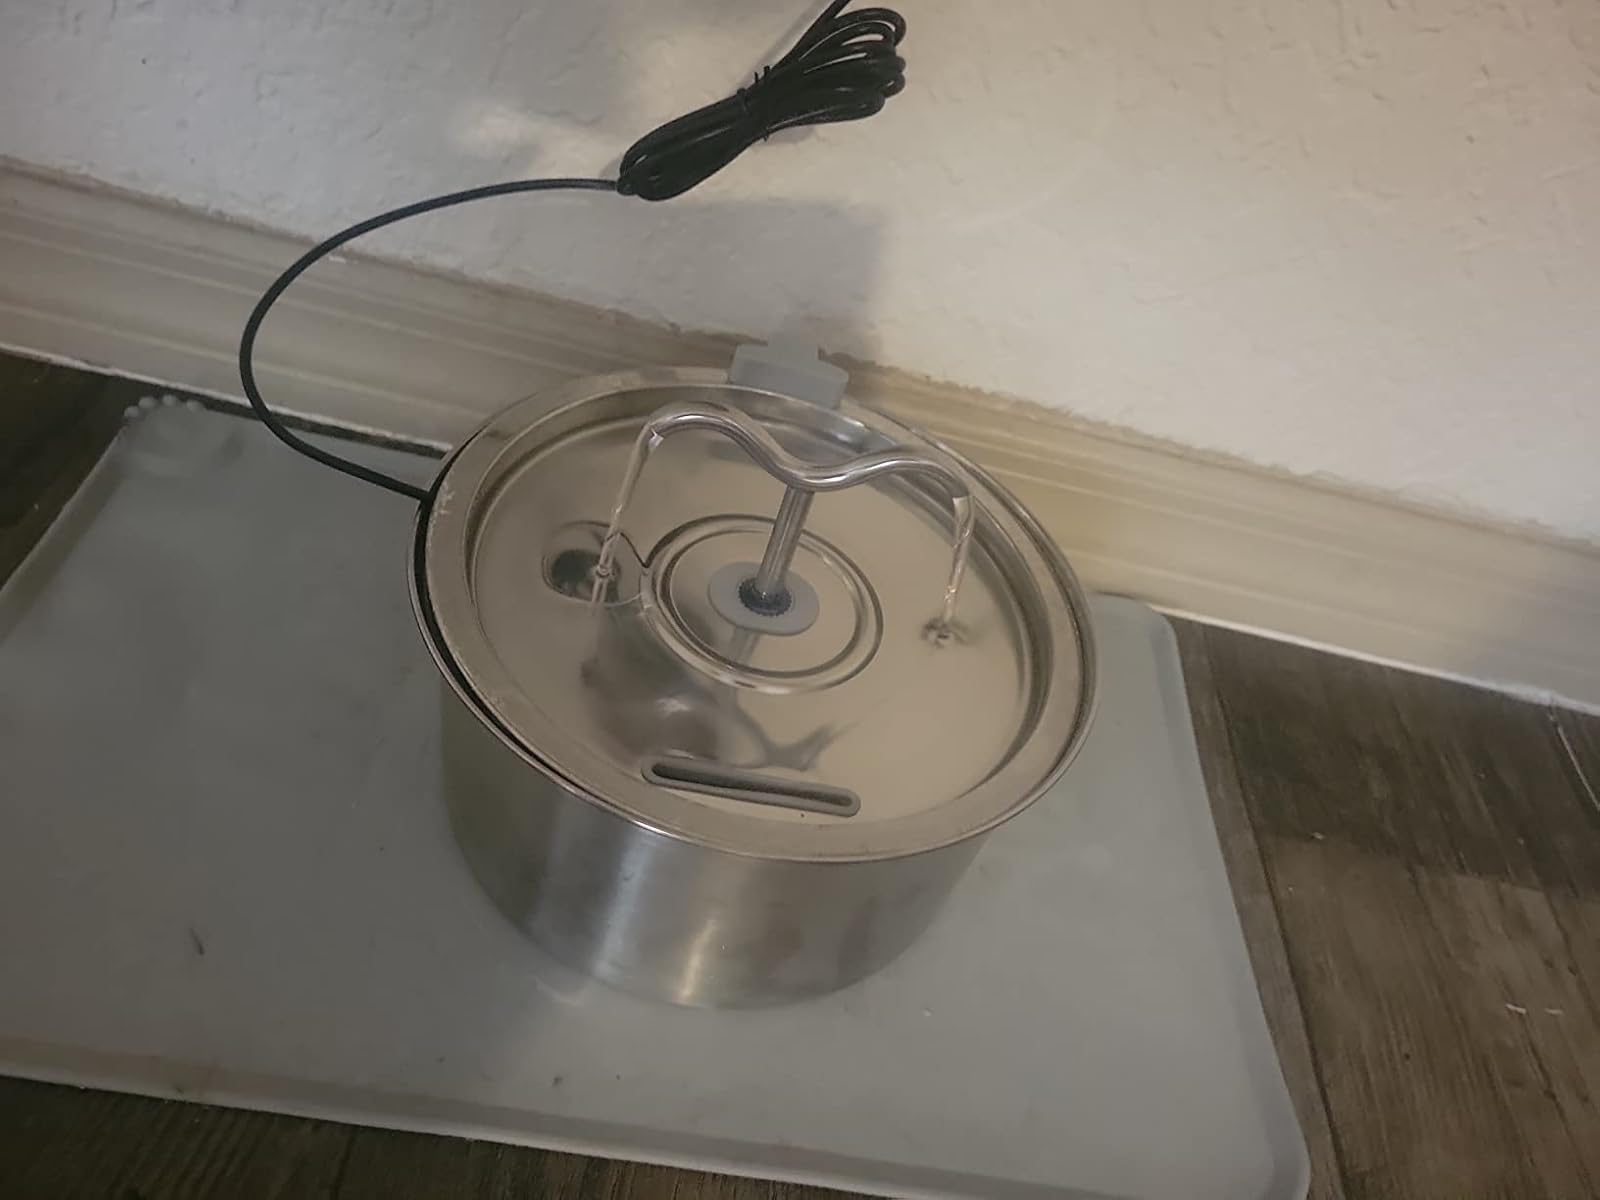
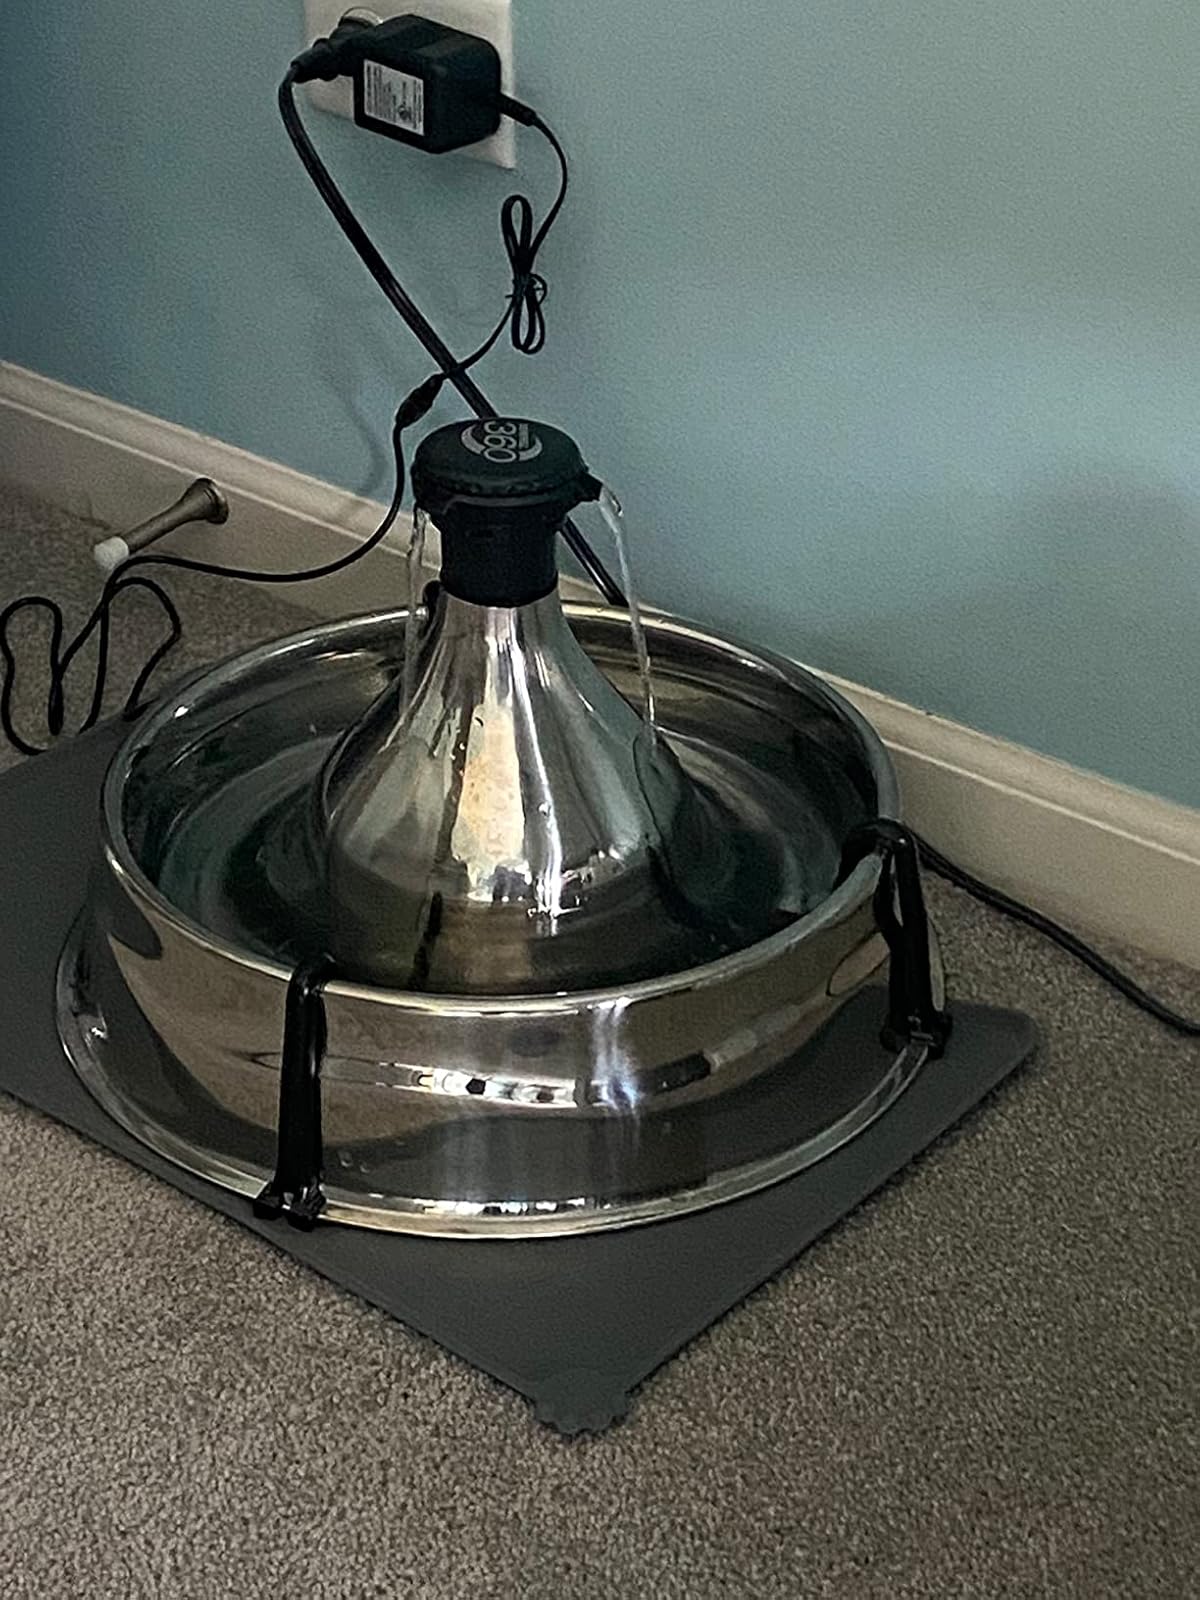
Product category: items_bowl
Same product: no